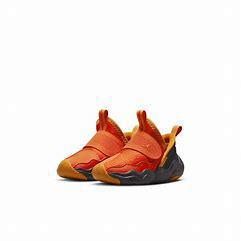
Brand: Jordan
Model: 23 7